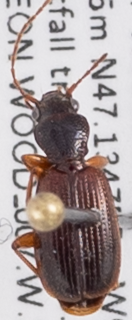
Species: Cymindis neglecta
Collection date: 2019-07-30
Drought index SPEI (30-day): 0.922
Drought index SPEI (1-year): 1.034
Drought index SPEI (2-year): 0.8